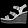
Label: Sandal